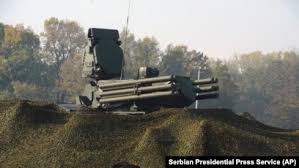
Label: Air Defense